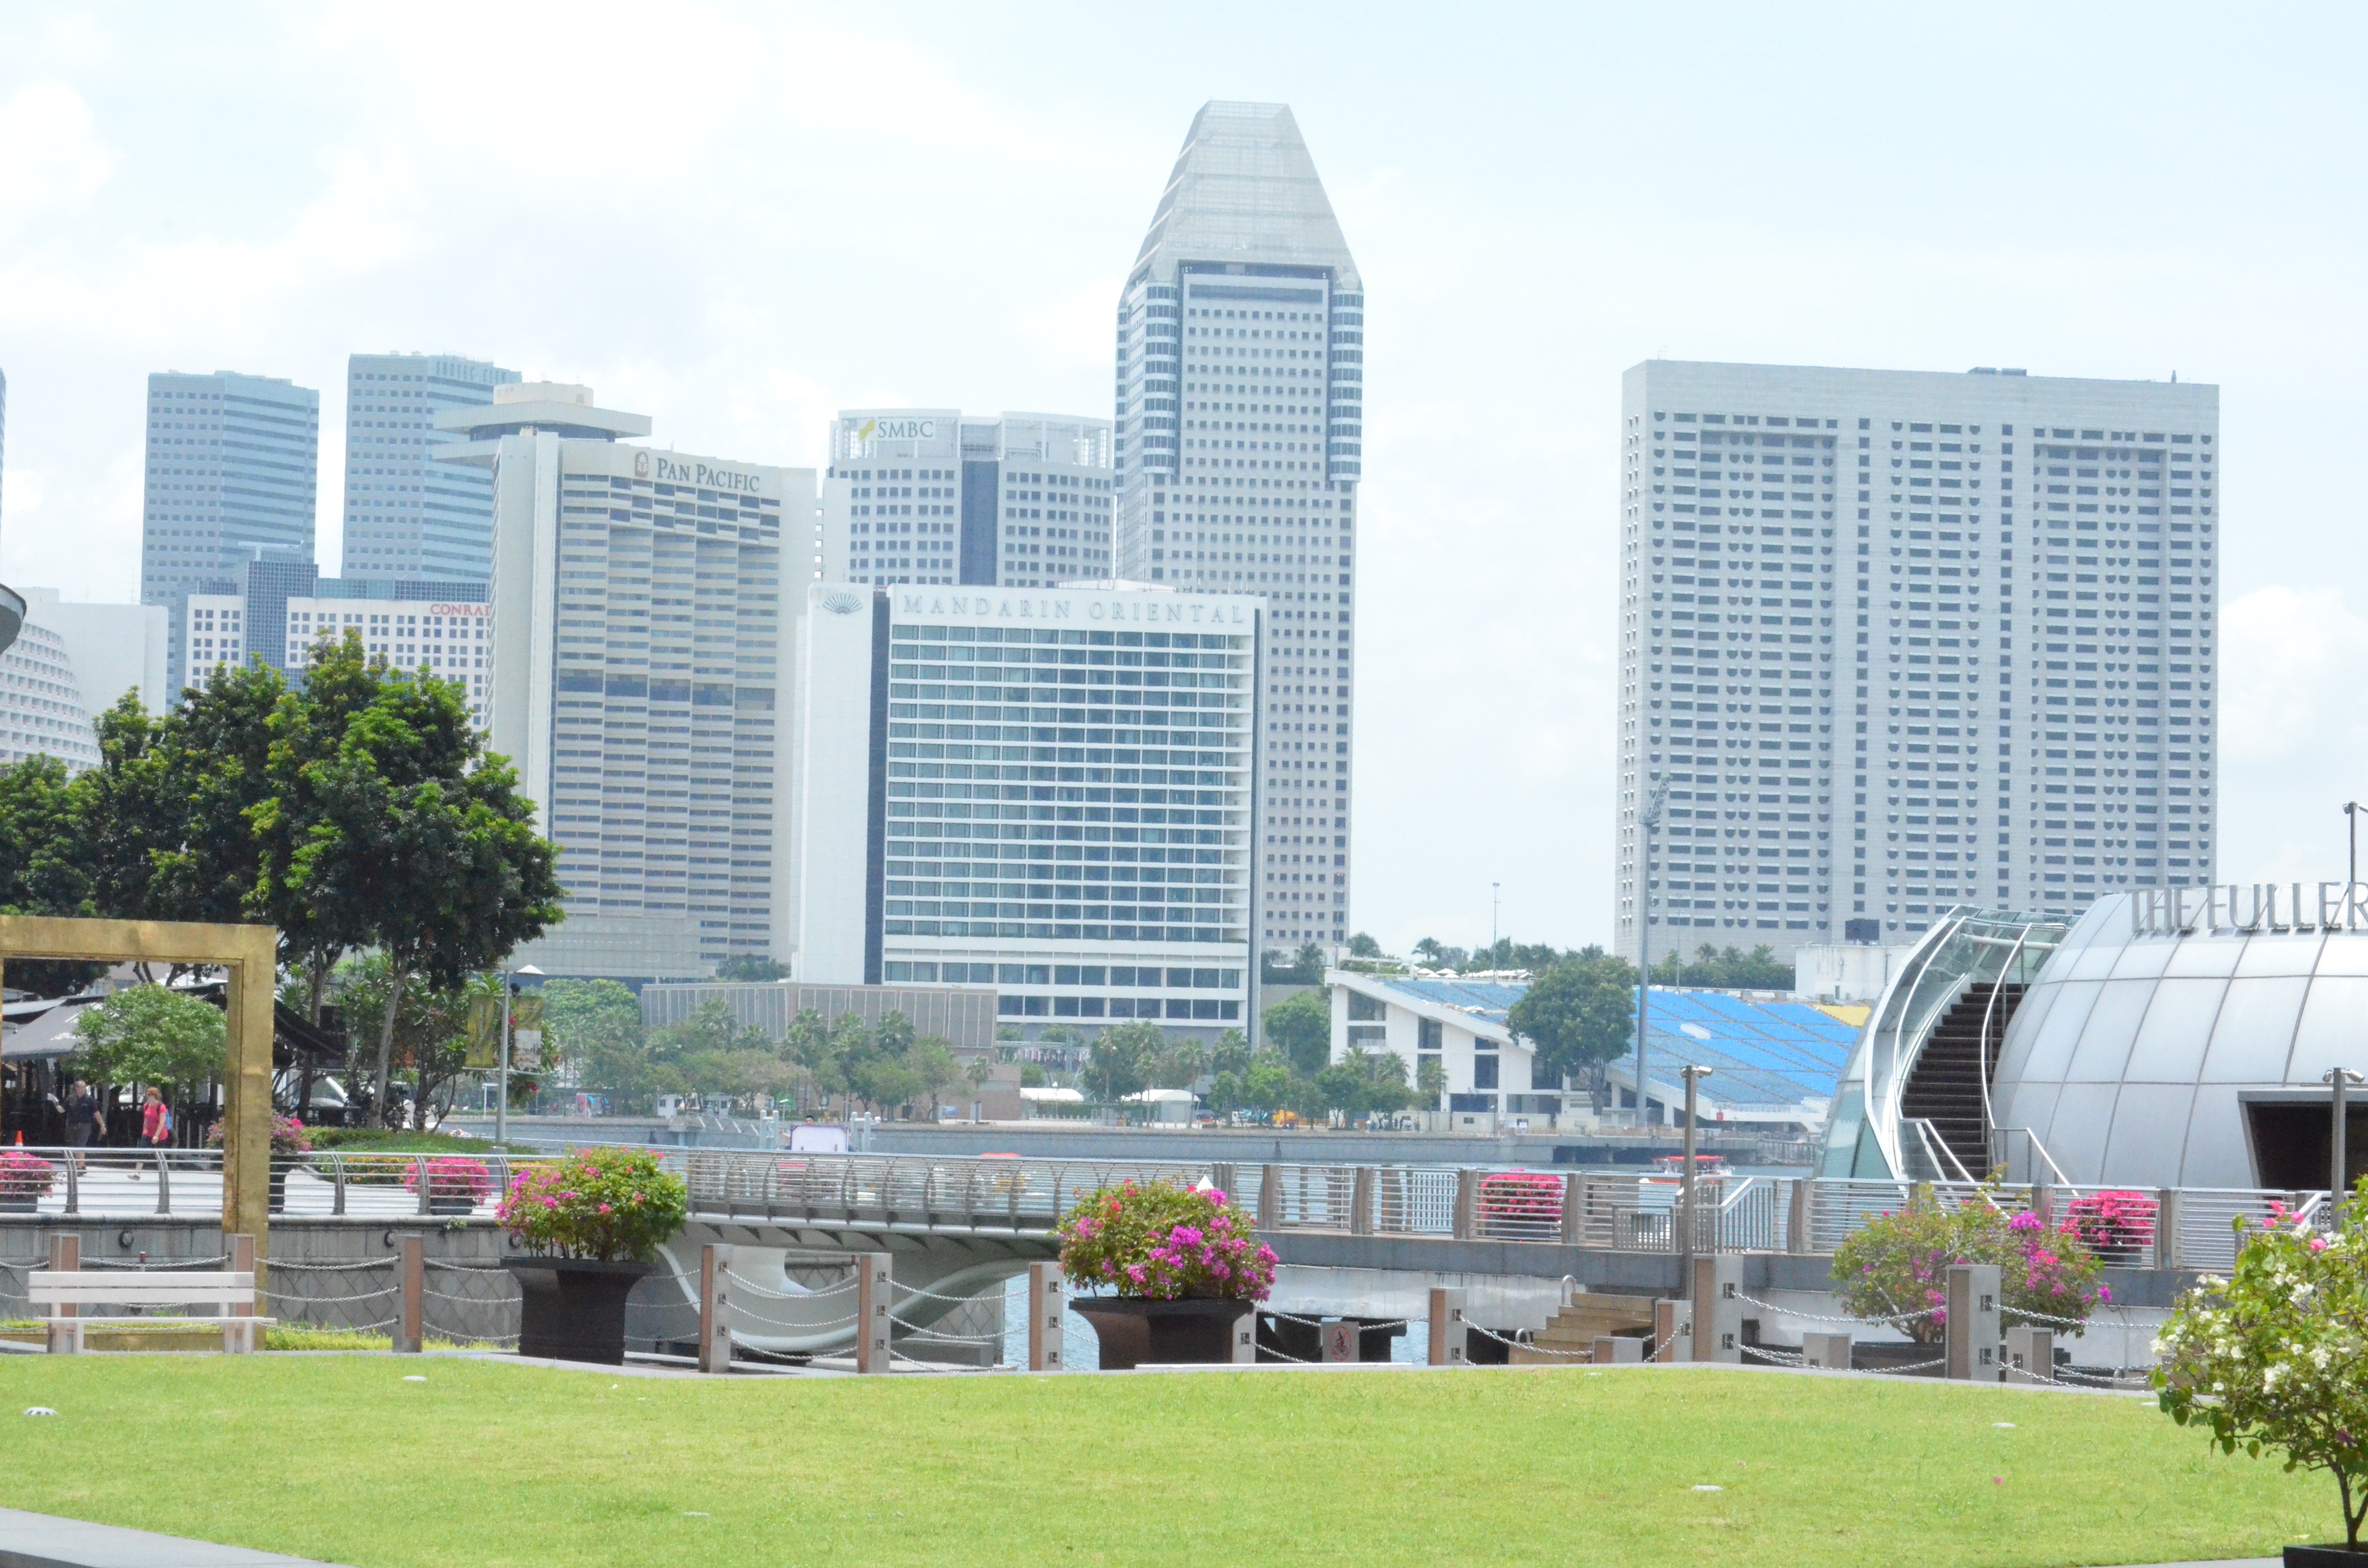
skyline, city, skyscraper, cityscape, downtown, suburb, plaza, stadium, tower block, headquarters, condominium, neighbourhood, residential area, human settlement, metropolitan area